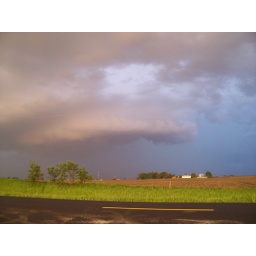
Lowering wall cloud over Ankeny, IA.